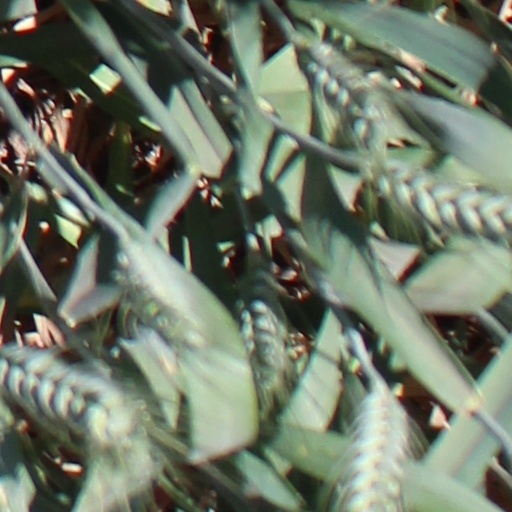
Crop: wheat